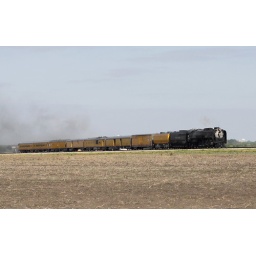
UP 844 and train SFWHE-10 passing a plowed field near Waxahachie, TX.